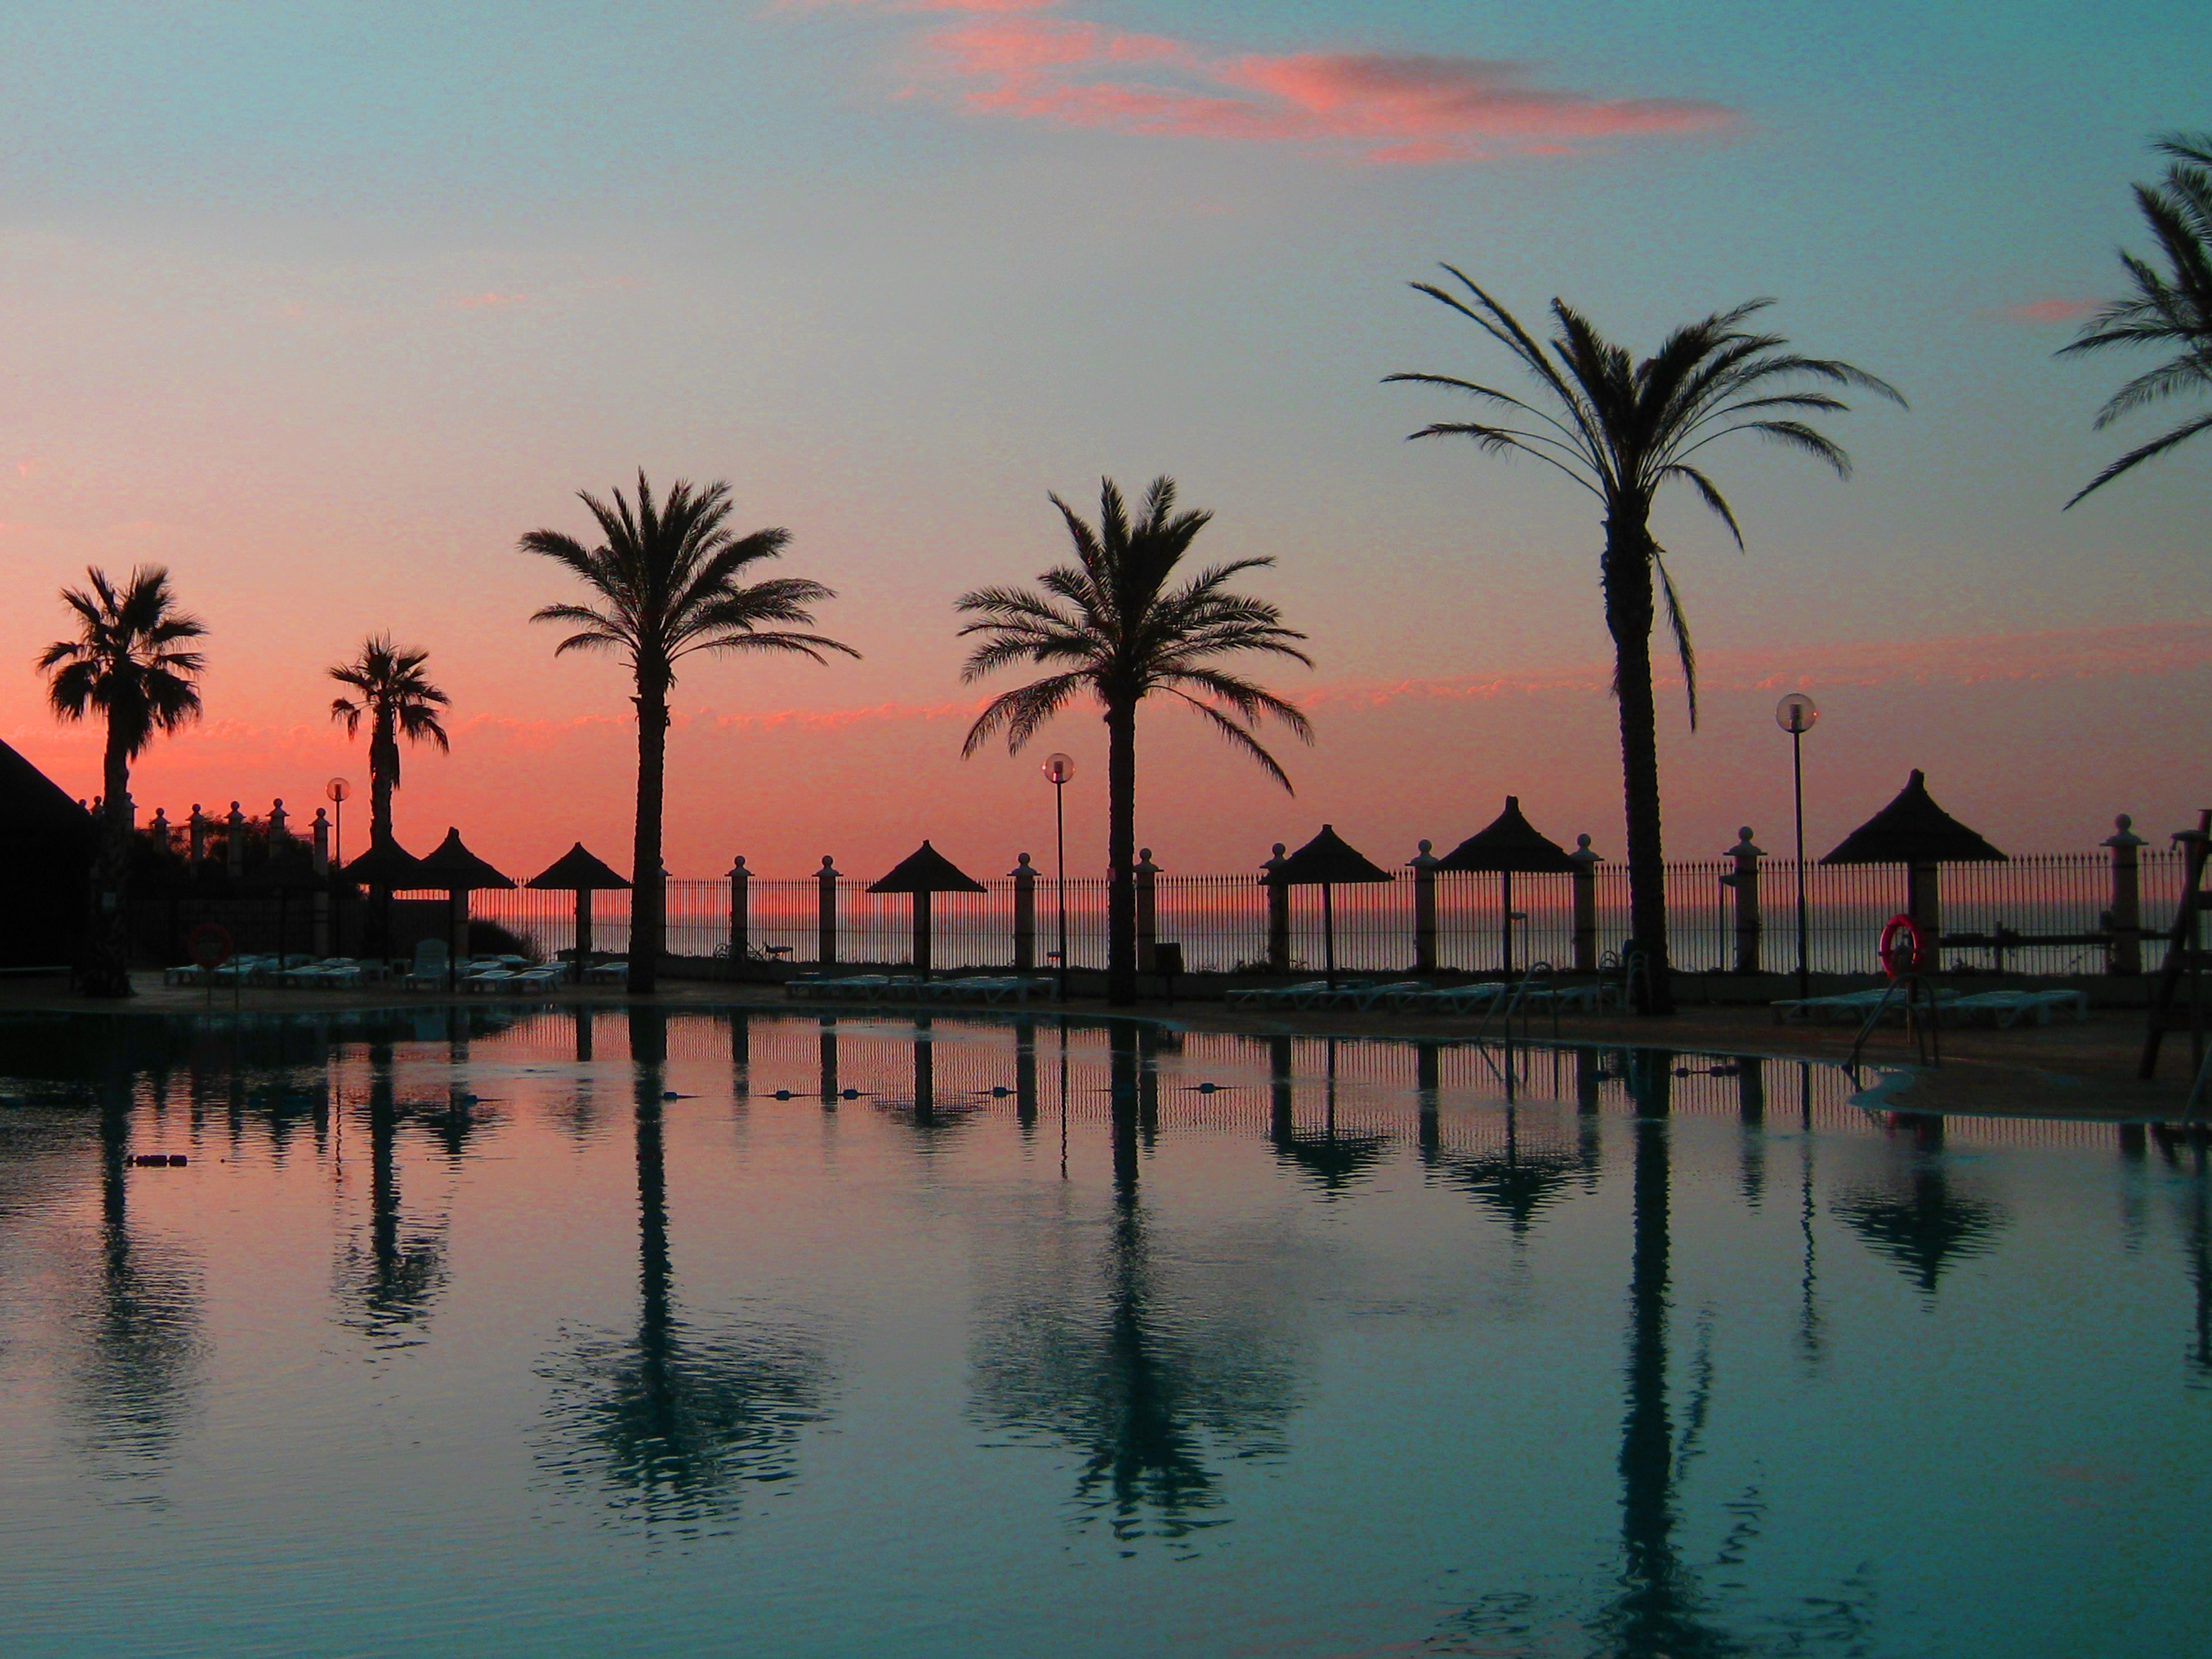
sea, tree, ocean, horizon, sunrise, sunset, morning, shore, dawn, pool, village, dusk, evening, reflection, palm, canon, holiday, bay, world, free, spain, del, costa, sol, cropped, benalmadena, arecales